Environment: real
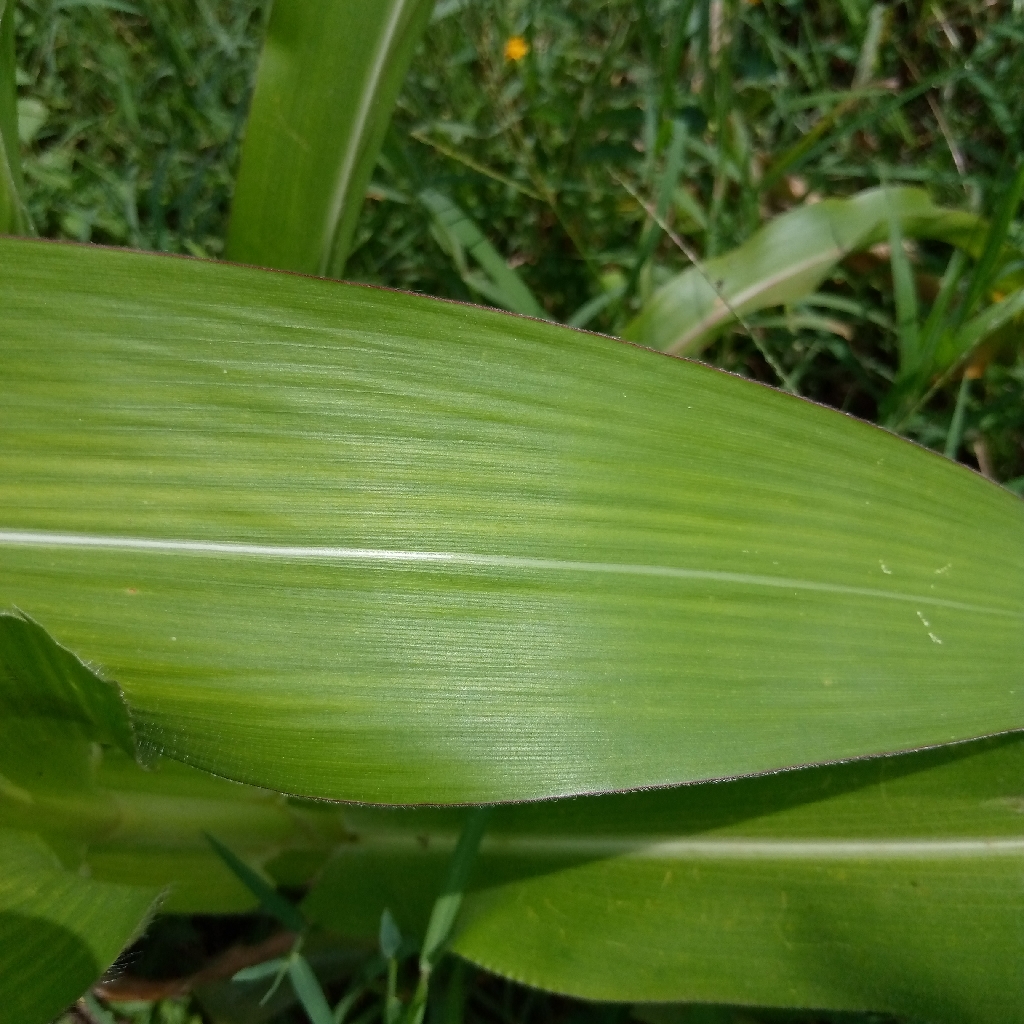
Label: healthy